Ny Kirke

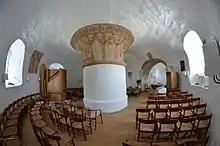
Interior view

The church consists of an apse, a rectangular choir and a round nave, all from the Romanesque period. It is built of granite fieldstone apart from the central column and the window frames which are in finished limestone. The semicircular tympanum over the south door is made from a single block of limestone. The porch, dating from the Late Gothic period, it is somewhat younger than the body of the church itself. The apse has three windows and a half-domed vault while the choir has a barrel vault. The chancel arch has been enlarged judging by the remains of a smaller Romanesque arch. It appears the windows have also been widened. The round pillar at the centre of the nave is about 3 metres wide and about 265 cm high.